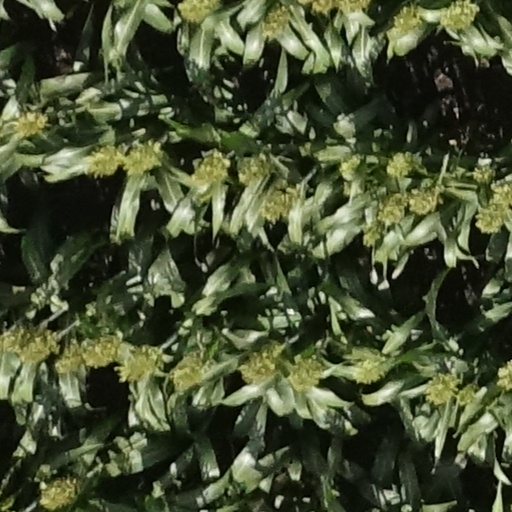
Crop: sorghum